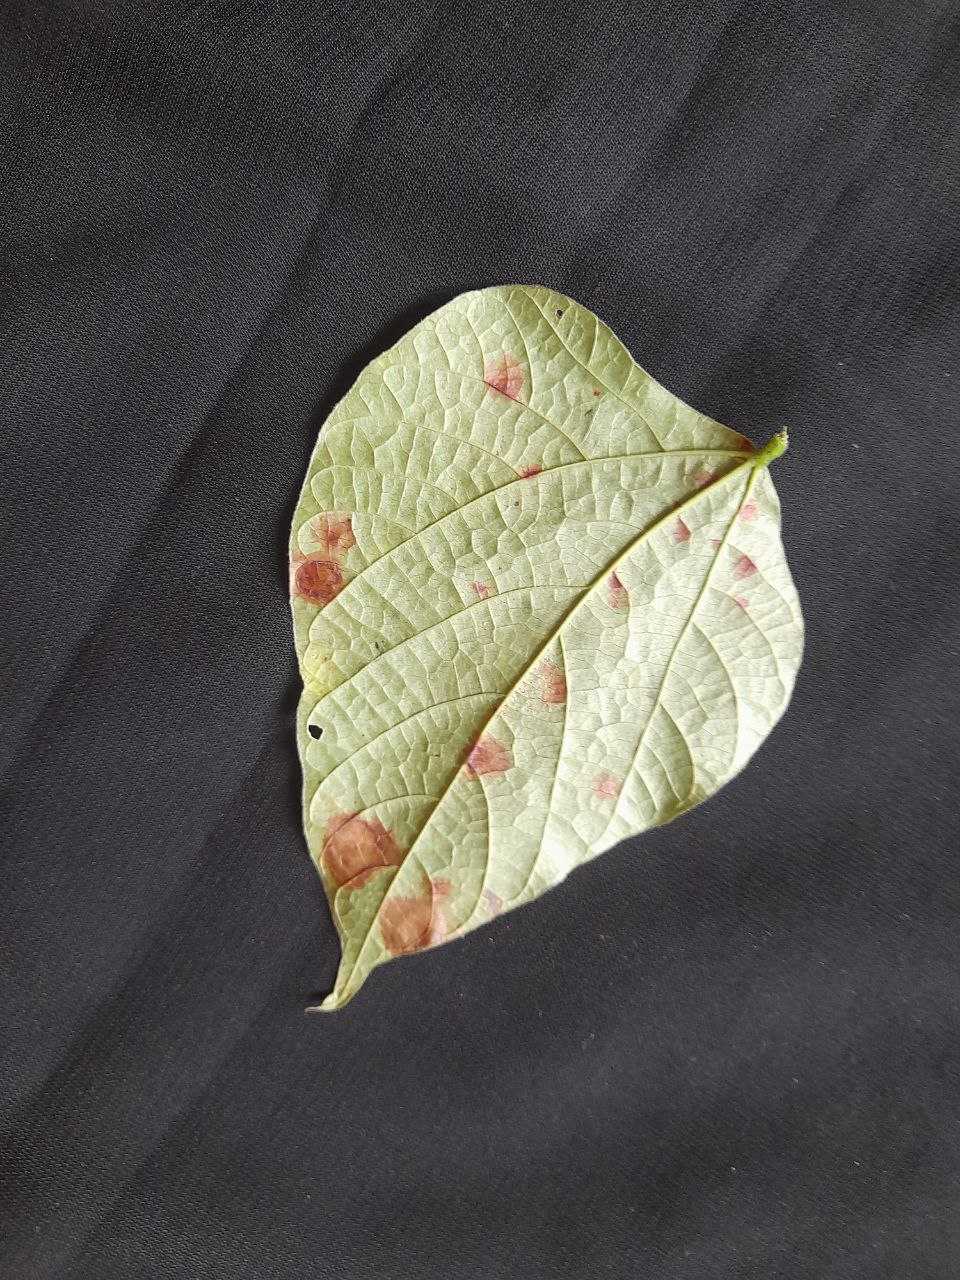
Crop: bean
Leaf condition: Rust